Greene Street Historic District (Cumberland, Maryland)

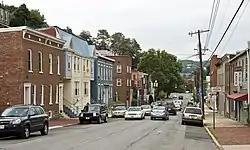

The Greene Street Historic District is a national historic district in Cumberland, Allegany County, Maryland. It is a linear historic district along both sides of Greene Street on the west side of Cumberland. It contains 45 buildings (44 are brick), 37 of which are residential and 8 of which exhibit commercial design characteristics. The earliest buildings in the district are built in the Federal style, followed by buildings erected in the Greek Revival, Italianate, Queen Anne, and Colonial Revival styles. The earliest of the district's resources was constructed about 1820, with the most recent built about 1930.